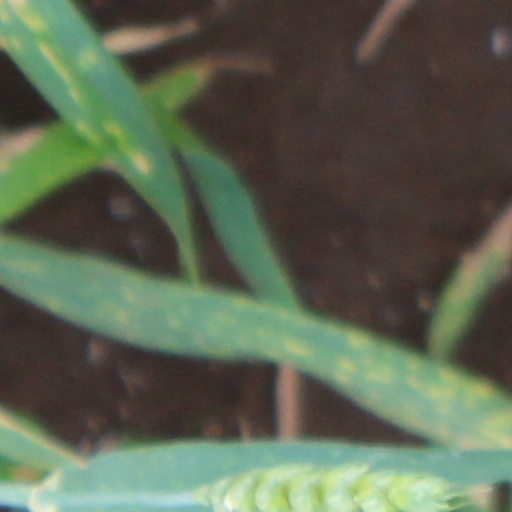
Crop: wheat